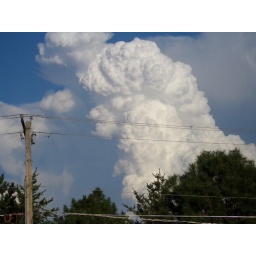
A late summer storm cloud rises in the sky over Hastings, Nebraska. However the photo was taken in Kearney, Nebraska.